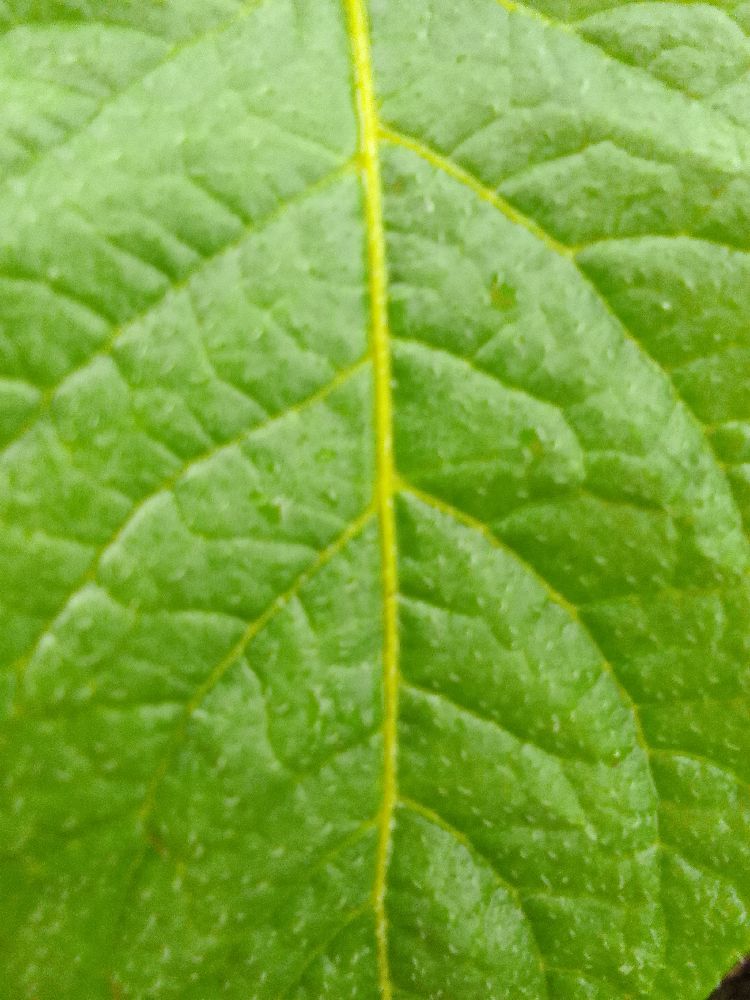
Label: Healthy